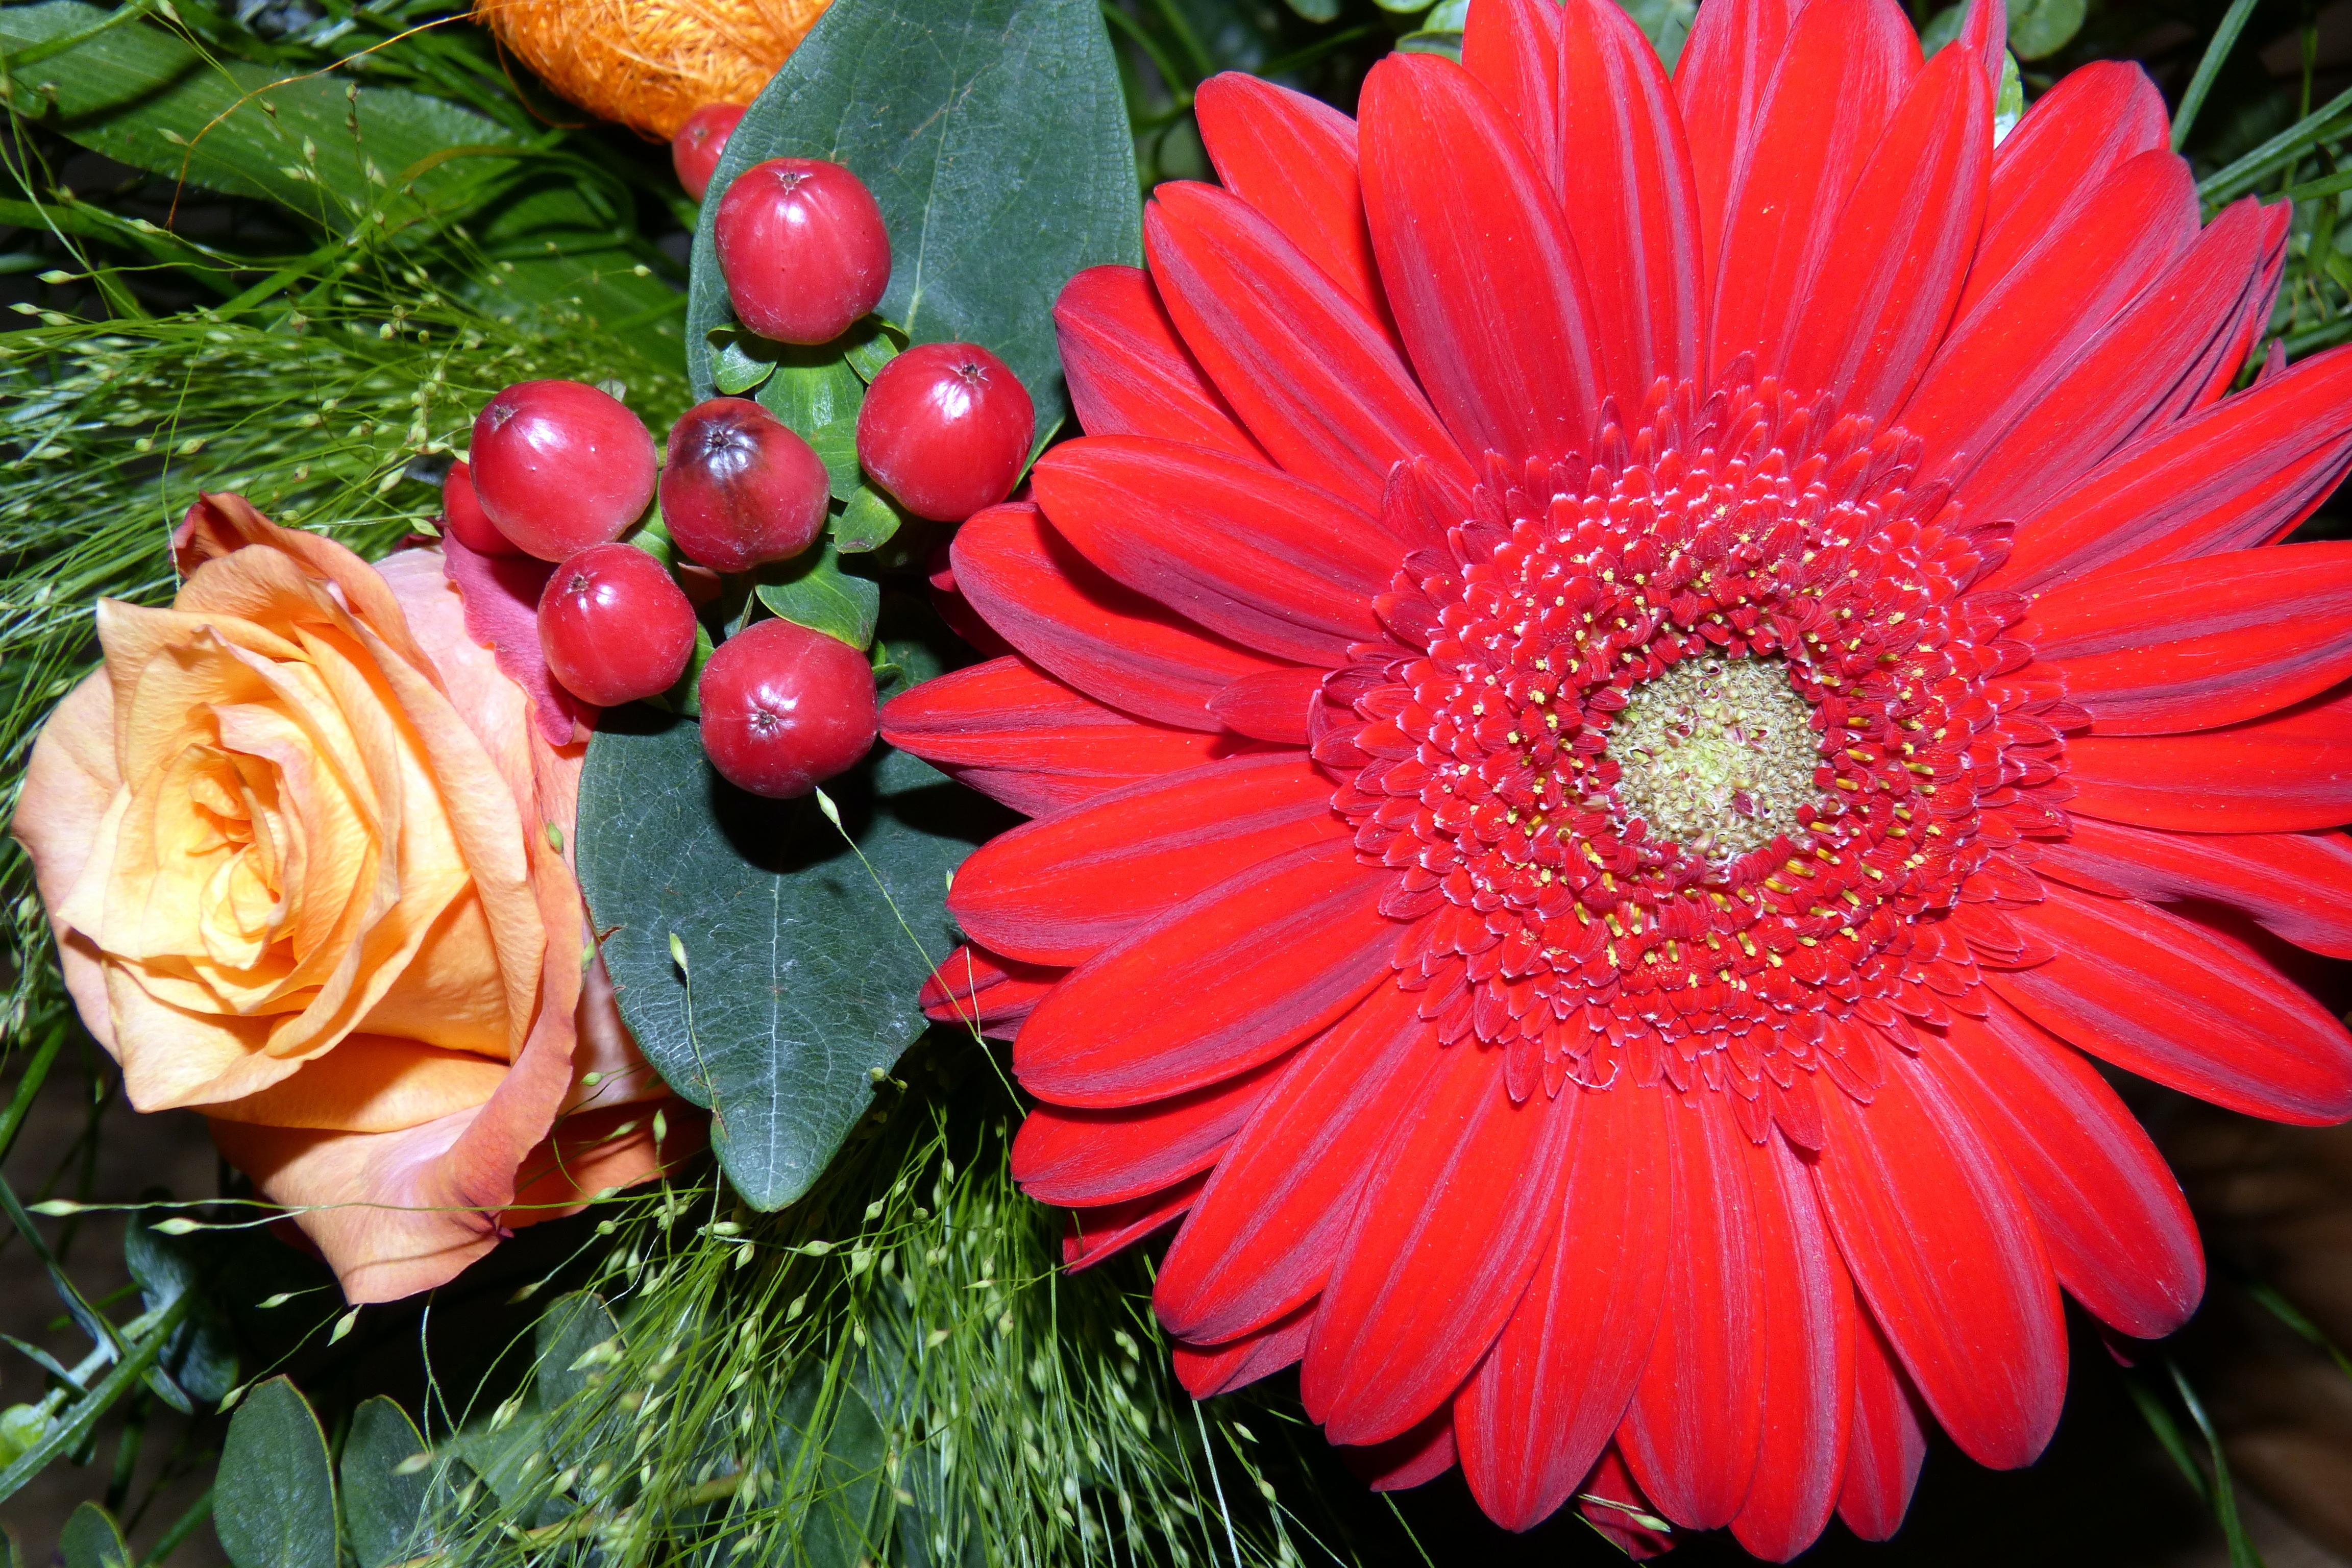
plant, flower, petal, rose, red, flora, flowers, gerbera, floristry, hypericum, flowering plant, daisy family, flower bouquet, floral design, st john's wort, annual plant, land plant, flower arranging